Question: Please indicate a possible affordance area of bicycle that can be used for sitting
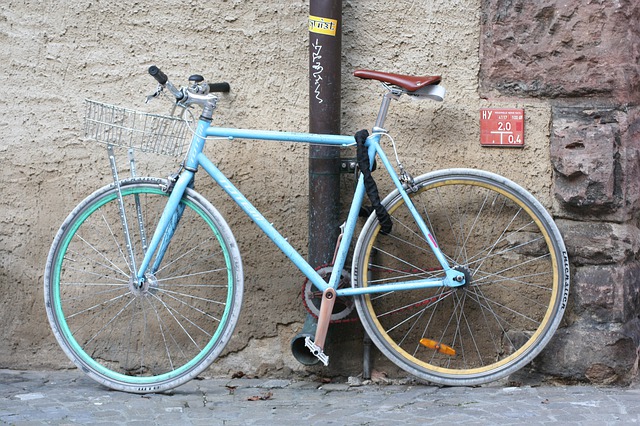
Answer: [353.5, 70.5, 443.5, 97.5]